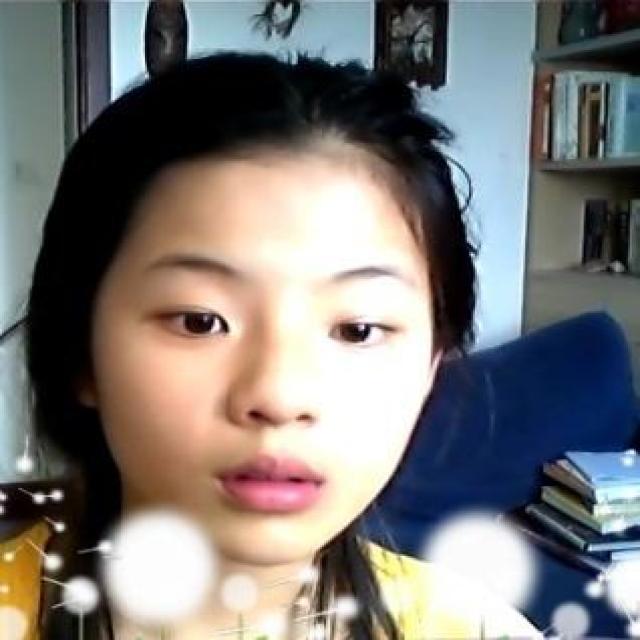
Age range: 0-12